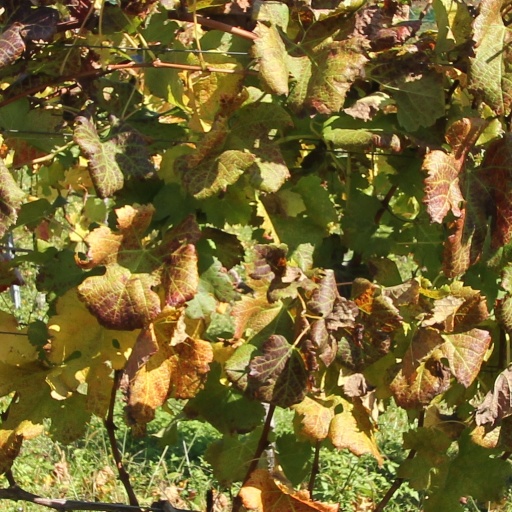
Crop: grape